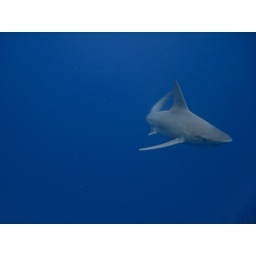
Galapagos &amp;amp; Sandbar Sharks in 500 feet deep water off the North Shore coast of Oahu.